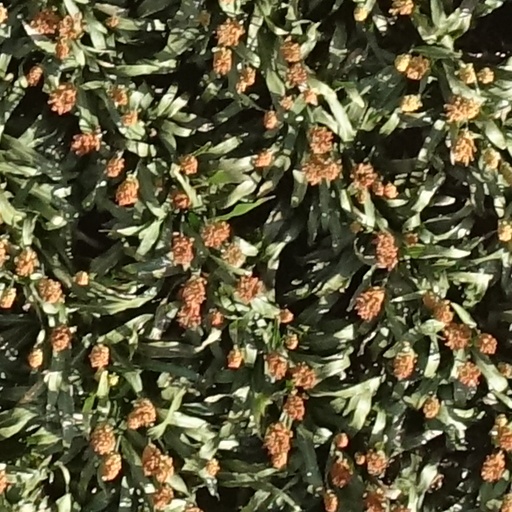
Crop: sorghum